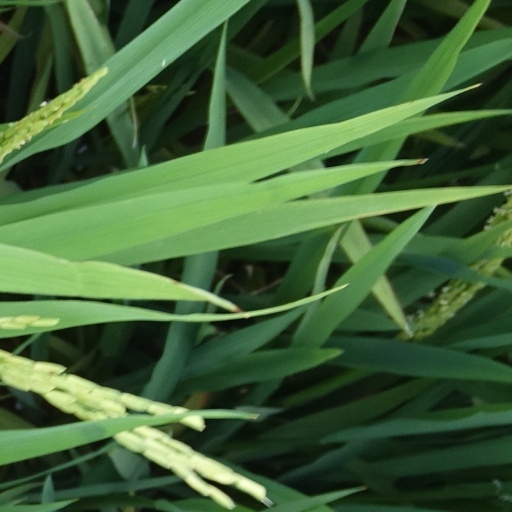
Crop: rice